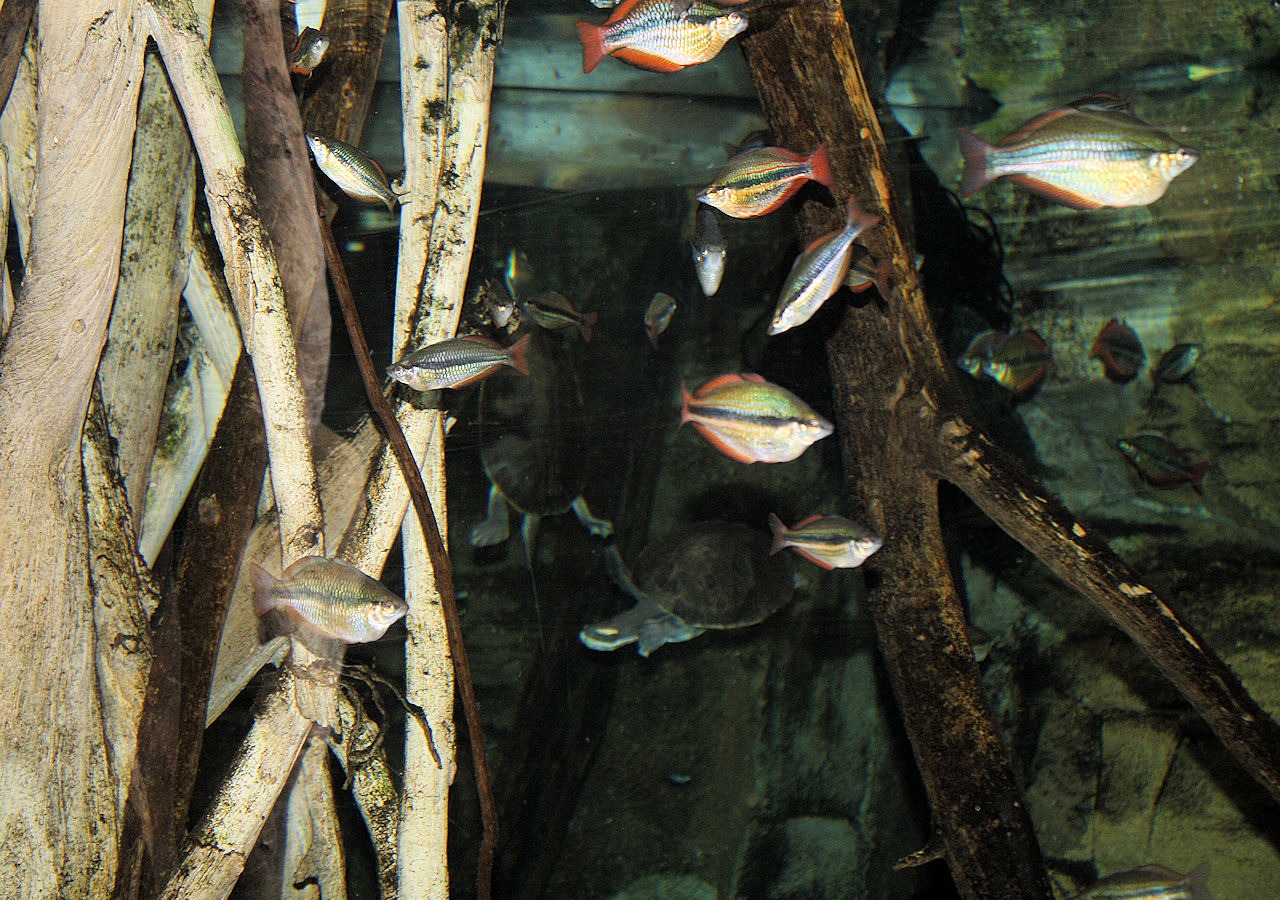
water, nature, people, jungle, fish, objects, tourists, aquarium, animals